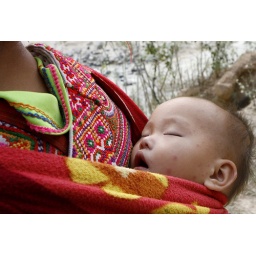
H'Mong boy on his mother's back on the way home from Sunday market in Hoang Su Phi